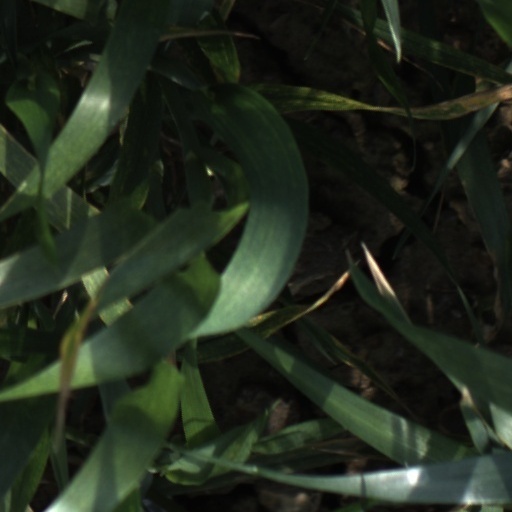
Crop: wheat